Antoni Wereszczyński

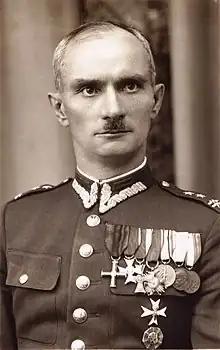
Antoni Wereszczyński

Antoni Wereszczyński (17 December 1890 – 4 September 1953) was a Colonel in the Polish Army.